Final Fantasy XII

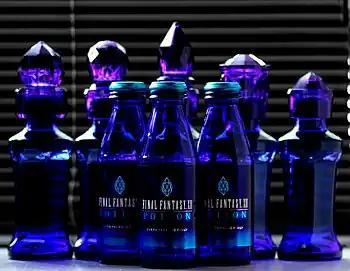
Bottles of "Final Fantasy XII" Potions

On March 16, 2006, Sony Computer Entertainment Japan released a special "Final Fantasy XII" package, which contained a PlayStation 2 game system, the "Final Fantasy XII" game, a standard DualShock controller, and a vertical console stand. The Japanese third-party manufacturer Hori also released "Final Fantasy XII" memory cards on the day of the game's release; stickers of "Final Fantasy XII" characters are included. Game peripheral maker Logicool (Logitech's Japanese branch) released a special edition "Final Fantasy XII" controller on the same day. Suntory produced "Final Fantasy XII Potion"—a drink containing such ingredients as royal jelly, chamomile, sage, thyme, and marjoram. The drinks became commercially available in Japan on March 7. Suntory also released a "Final Fantasy XII" Premium Box, which came with a "Final Fantasy XII" collector's card. The Potion was a limited edition product and is no longer available. "Final Fantasy XII" was also adapted into a manga by . Square Enix published the series in a total of five "tankōbon" volumes from December 22, 2006, to August 22, 2009.